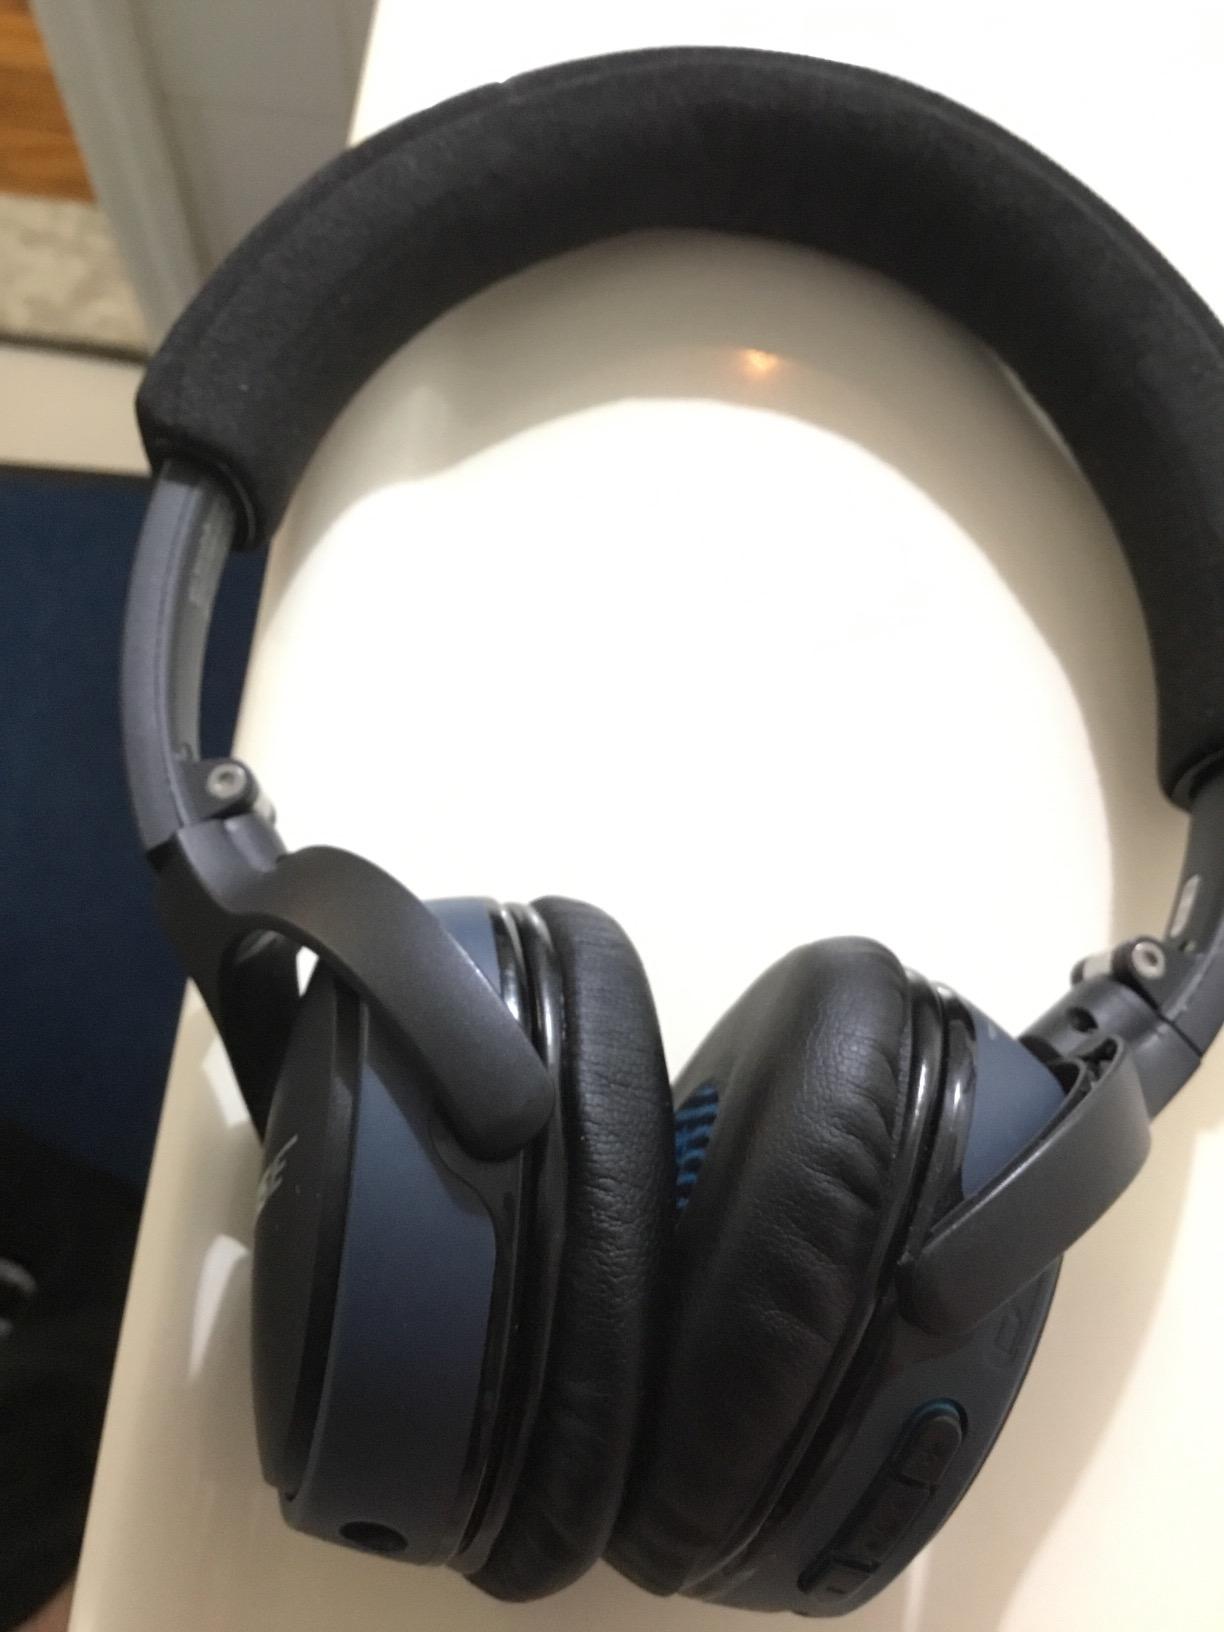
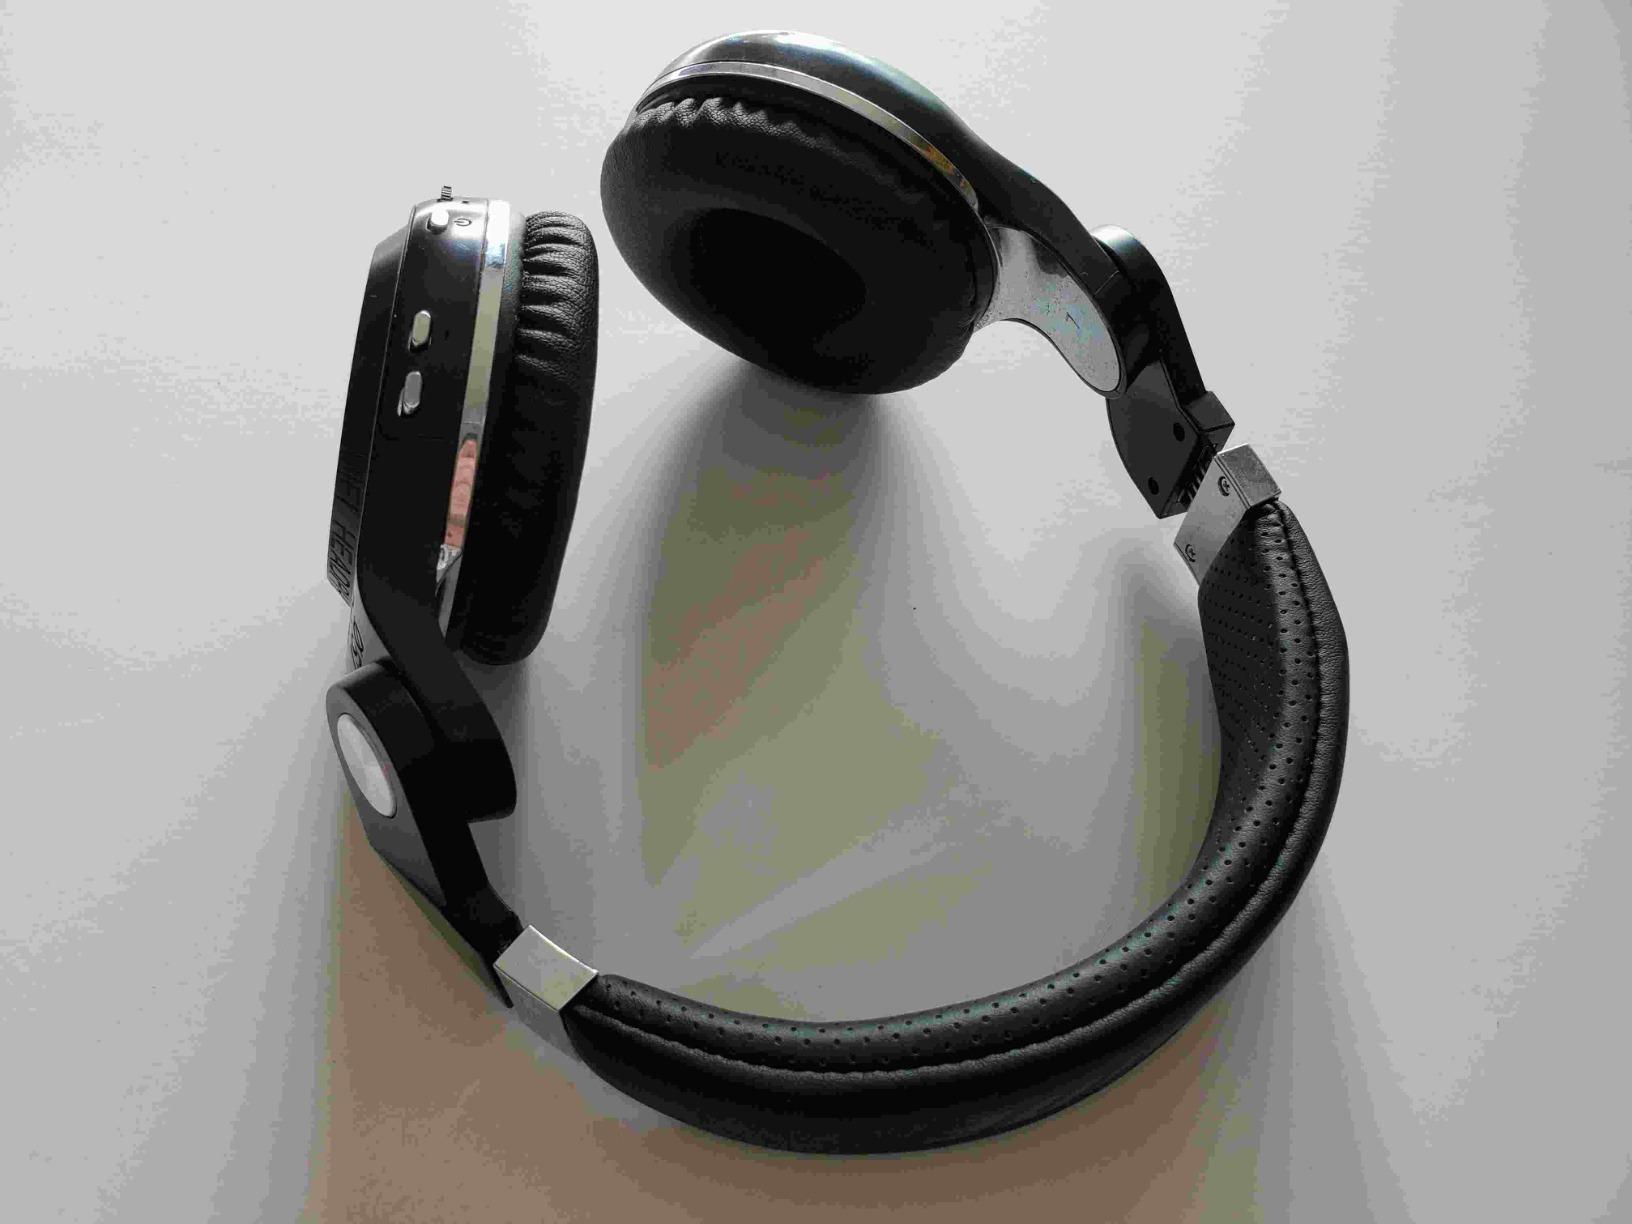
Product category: headphones
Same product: no